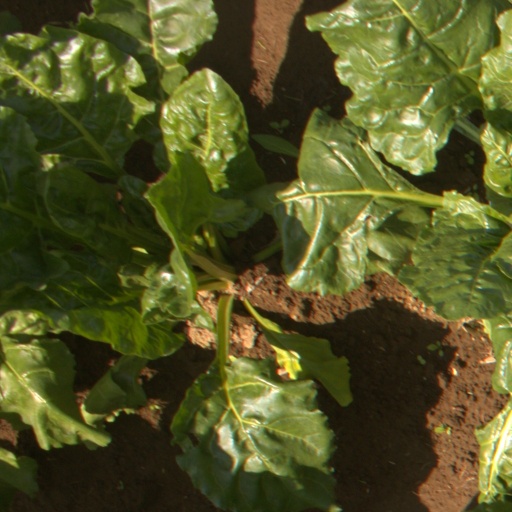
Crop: sugar beet